Kevin Zeese

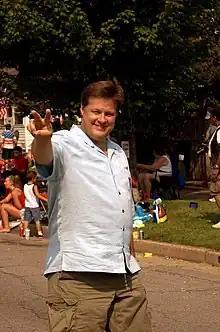
Zeese in Dundalk, Maryland, 2006

Zeese began his career as an advocate working as chief counsel for National Organization for the Reform of Marijuana Laws (NORML) in 1980 and served as NORML's Executive Director from 1983 to 1986. During his time at NORML he helped stop the spraying of herbicides on marijuana in Mexico and the United States, and he became a leading advocate of the medical use of marijuana.